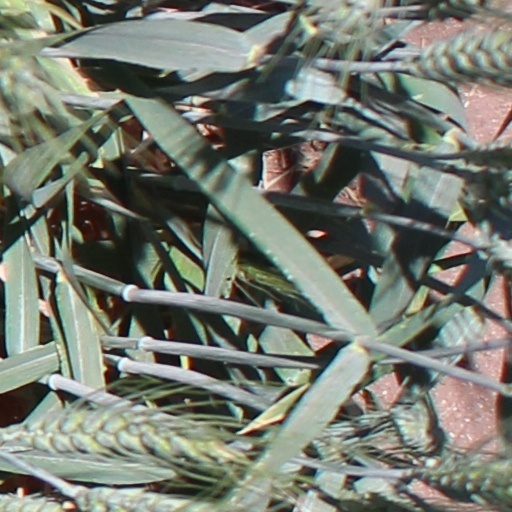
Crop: wheat